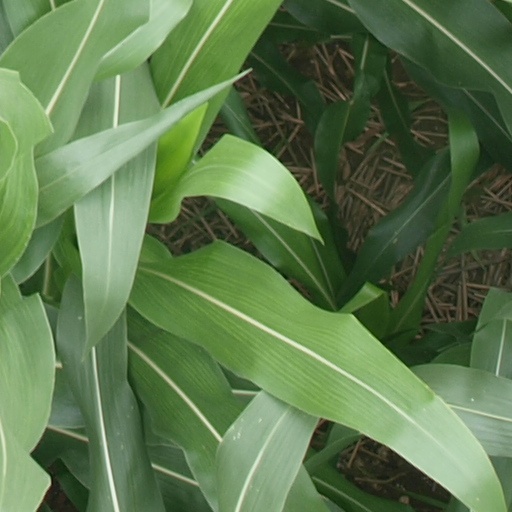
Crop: maize; corn